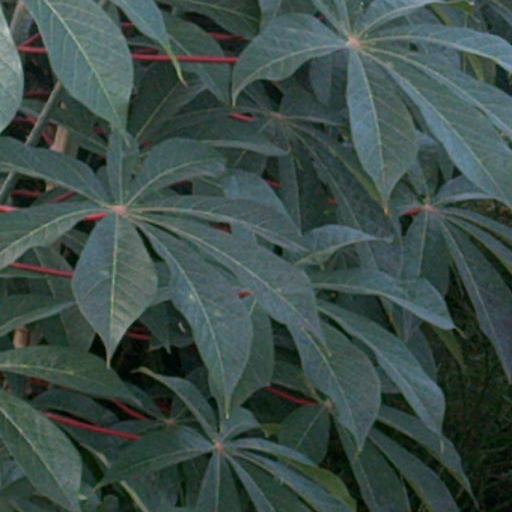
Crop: cassava